Thomas St. Leger

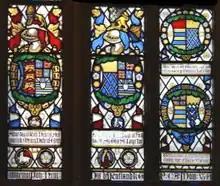
Heraldic glass in the Rutland Chapel, St George's Chapel, Windsor Castle, erected in 1849 by Charles Manners, 6th Duke of Rutland. It shows far left the arms of Anne of York, Duchess of Exeter (1439–1476) impaled by the arms of her 1st husband Henry Holland, 3rd Duke of Exeter. To the right of the last are her arms impaled by the arms of her 2nd husband Sir Thomas St. Leger ( – 1483), KG. The rightmost window shows top: the arms of Anne's daughter Anne St Leger impaled by the arms of her husband George Manners, 11th Baron de Ros (c. 1470 – 1513). Below are the arms of his son Thomas Manners, 1st Earl of Rutland (c. 1492 – 1543), impaling the arms of his 2nd wife Eleanor Paston

Thomas was most likely the lover of Anne of York, before their marriage in . She had been married at the age of eight to Henry Holland, 3rd Duke of Exeter, in 1447. Anne and Exeter had had one daughter, named Anne, who had been born in . The marriage was unhappy and Exeter and his wife mostly lived apart. Exeter was also a loyal Lancastrian while his wife was a Yorkist, and Exeter fought against Richard, 3rd Duke of York, at the Battle of Wakefield where Anne's father and her brother, Edmund, Earl of Rutland, died in battle.